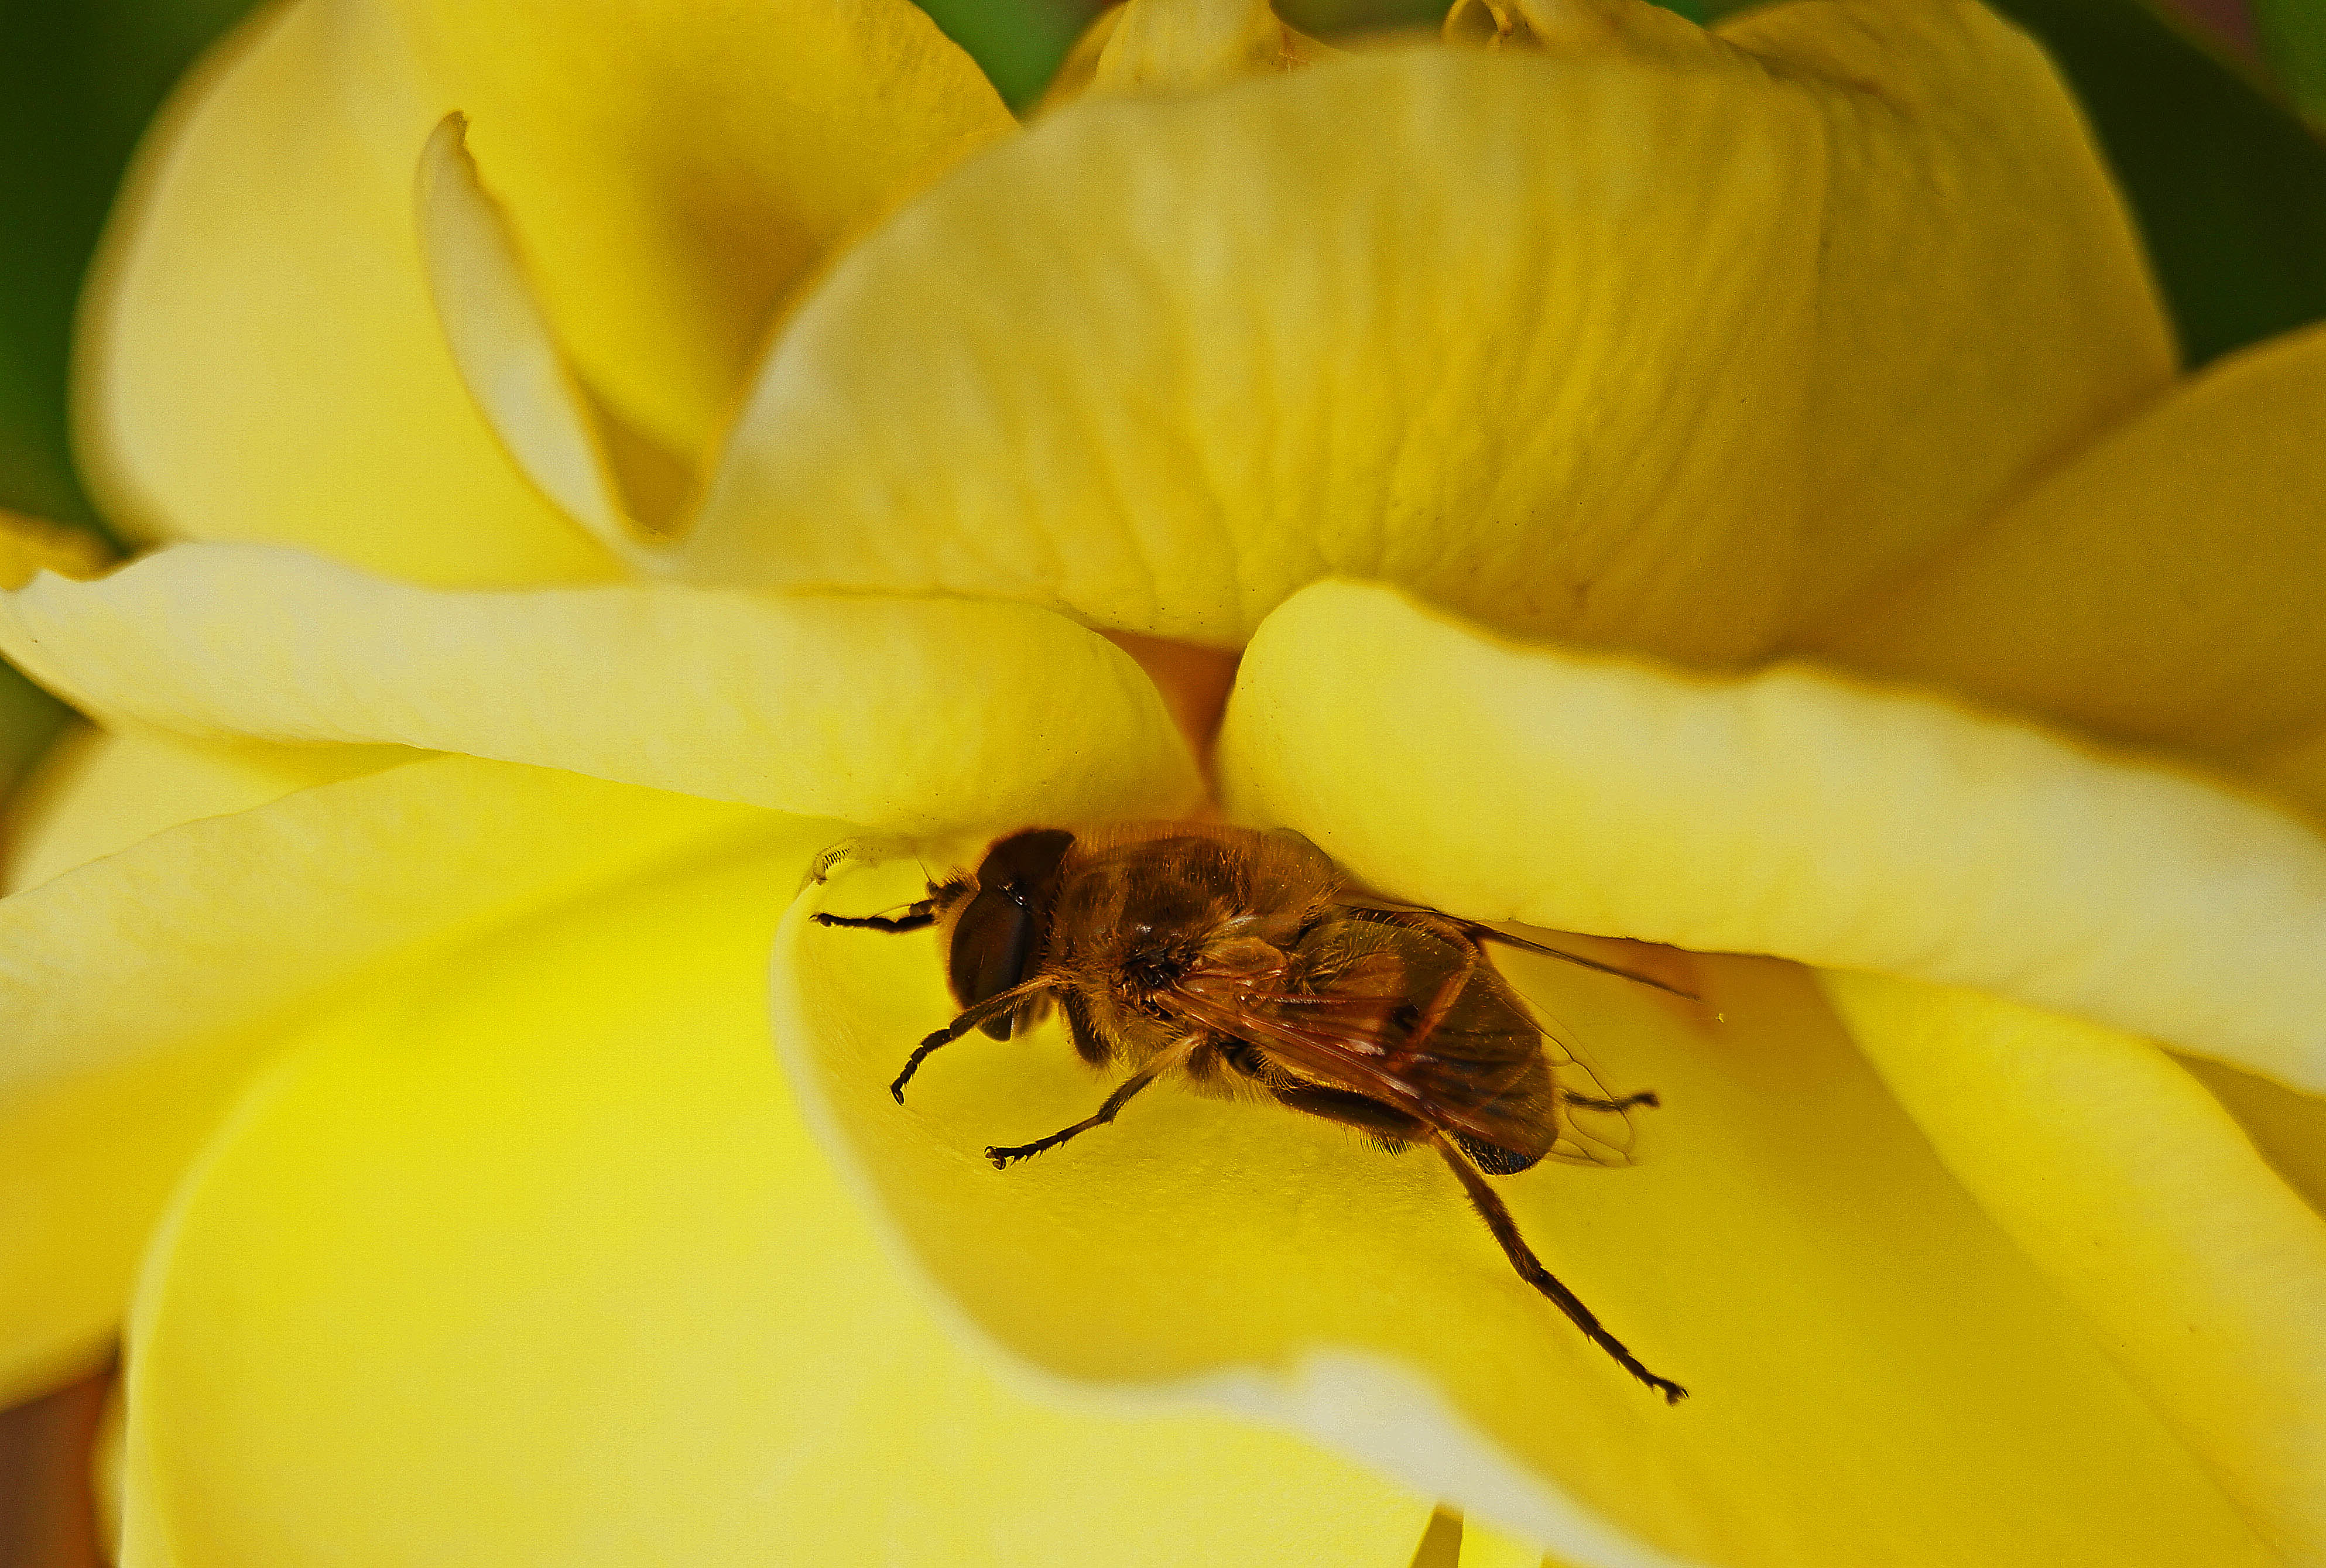
nature, plant, photography, leaf, flower, petal, pollen, insect, macro, botany, yellow, flora, fauna, invertebrate, close up, animals, bee, naturaleza, nectar, ggl1, animales, sonya55vy, macro photography, honey bee, membrane winged insect